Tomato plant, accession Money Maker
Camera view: bottom (45 deg); turntable rotation: 240 degrees
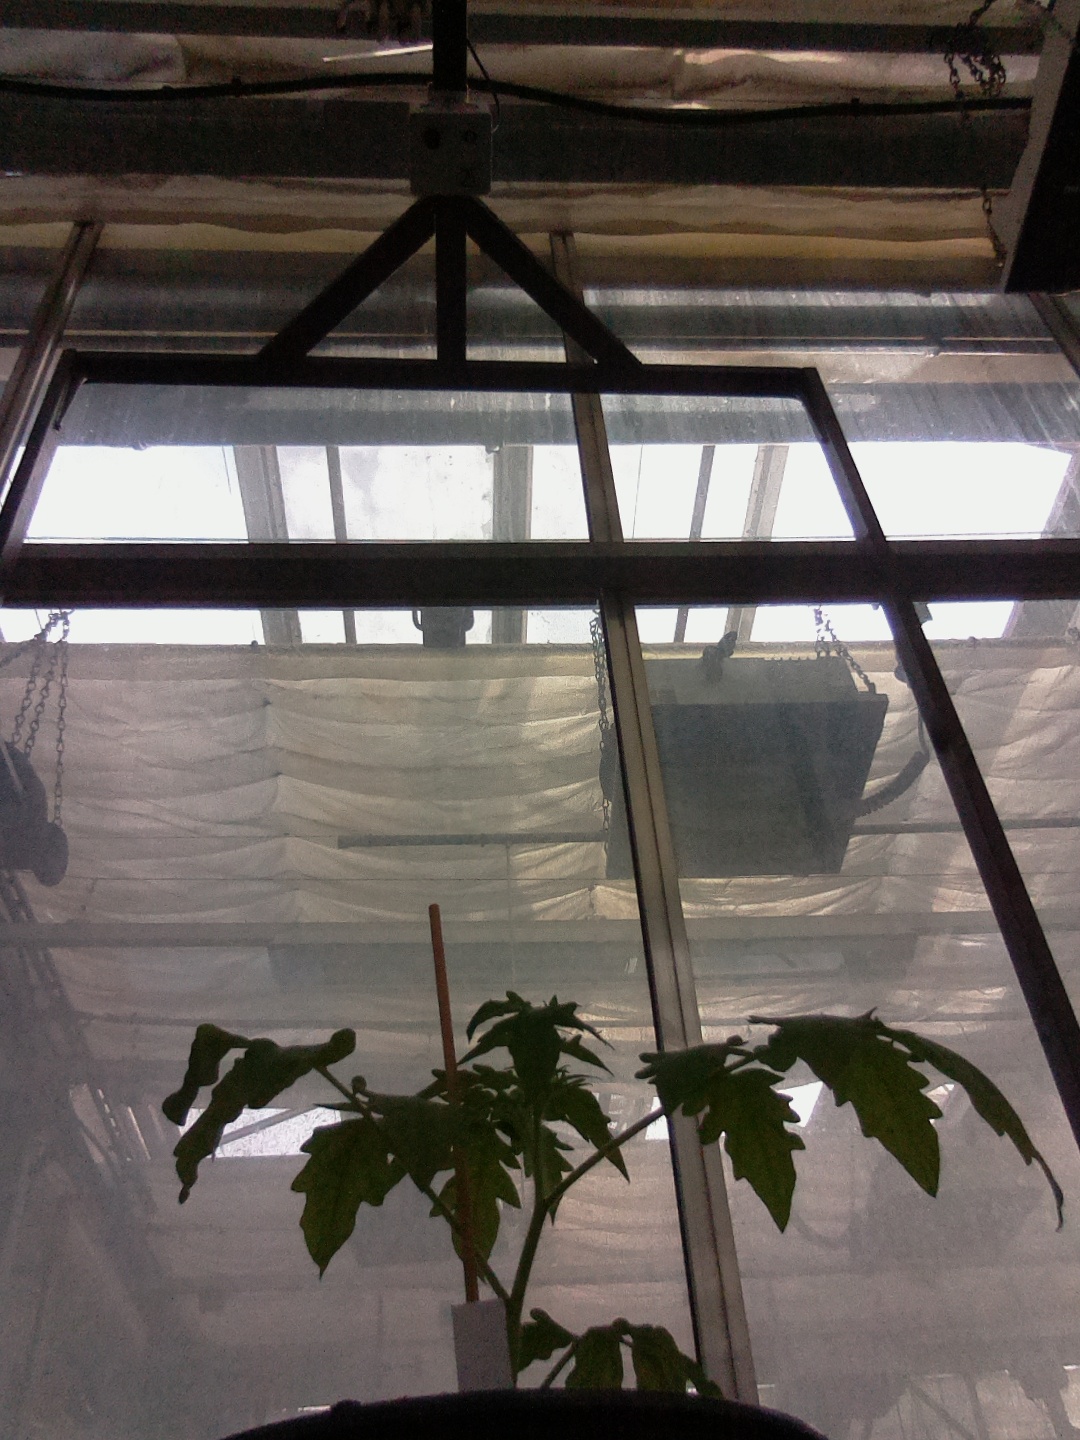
BBCH growth stage 13: 6 of true leaves visible